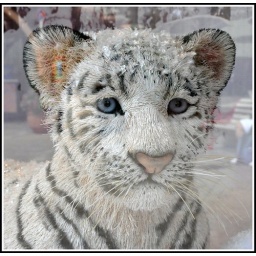
White cat in the window